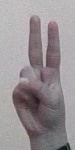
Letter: taa